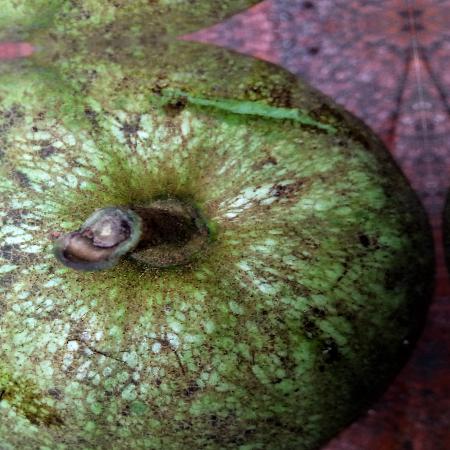
Label: Scab